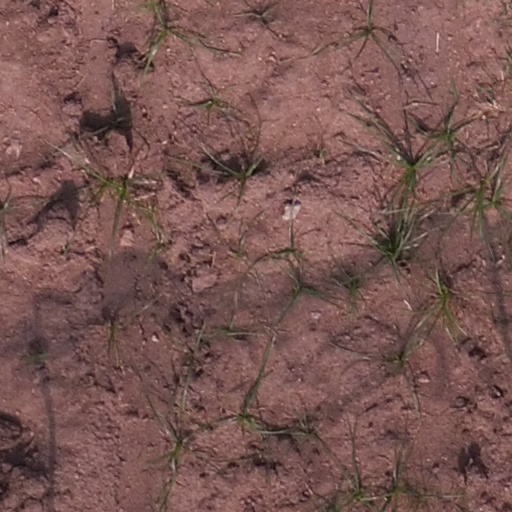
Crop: maize; corn